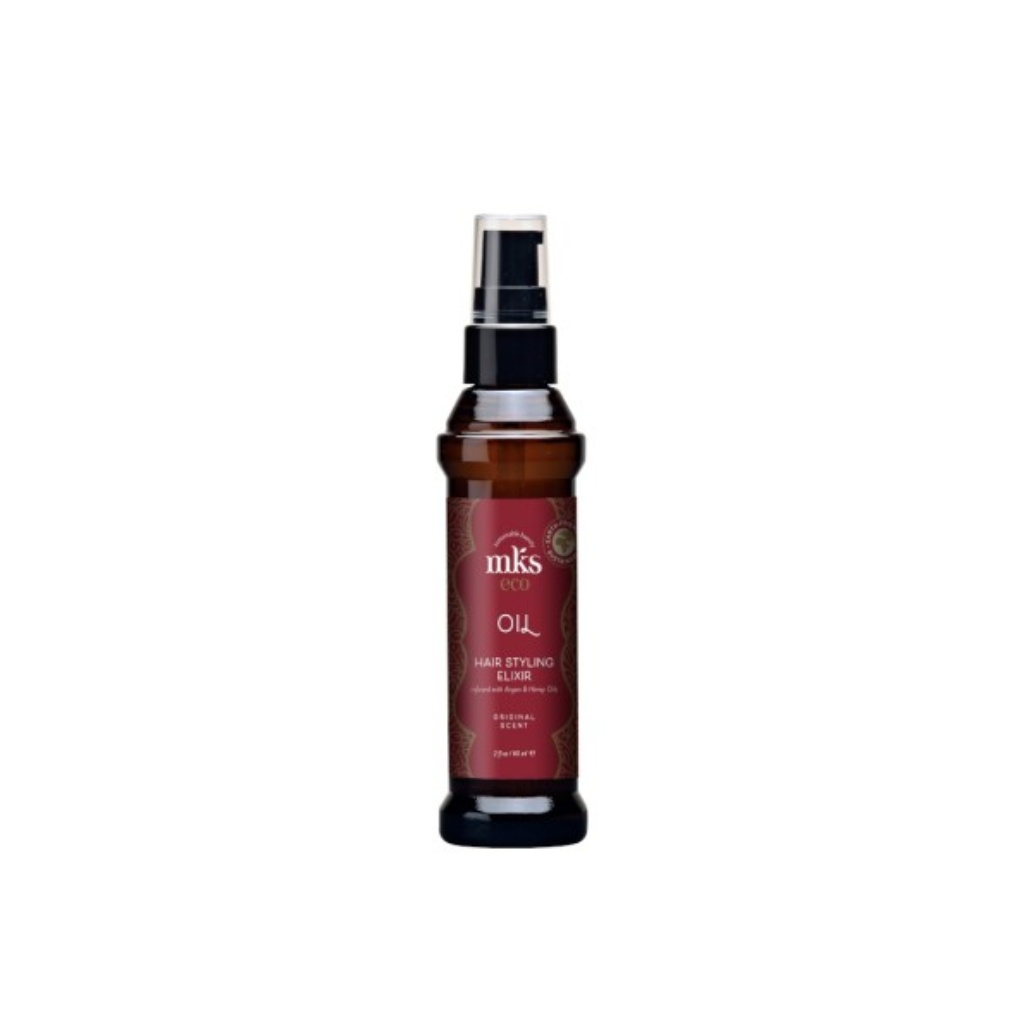
MKS eco OIL ORIGINAL plaukų aliejus, 60 ml
Suteik savo plaukams nepriekaištingo blizgesio su ,,MKS eco Oil'' plaukų aliejumi. Sumaišius argano aliejų su kanapių sėklų aliejumi, šis ypatingas eliksyras padeda ženkliai pagerinti plaukų išvaizdą ir pojūtį, todėl jis tapo daugybę apdovanojimų pelniusiu grožio specialistų pasirinkimu visame pasaulyje. IŠSKIRTINĖS SAVYBĖS : argano aliejus gerina plaukų būklę ir tekstūrą; neleidžia plaukams pūstis; suteikia blizgesio; perpus sutrumpina džiovinimo laiką. "MKS eco Oil" (originalaus kvapo) plaukų aliejus dėl savo apdovanojimų yra pripažintas, kaip geriausias pasirinkimas tarp garsiausių plaukų specialistų ir aukščiausios klasės kirpyklų visame pasaulyje. Jo sudėtyje gausu argano aliejaus iš Maroko ir kanapių sėklų aliejaus mišinio , kuris drėkina ir maitina plaukus, suteikia glotnumo, neleidžia pūstis ir padaro juos paklusnesnius. Naudojamas ant drėgnų arba sausų plaukų.
Brand: MKS eco
Category: Home & Garden > Household Supplies > Household Cleaning Supplies > Household Cleaning Products > Dishwasher Cleaners > Grease Removers